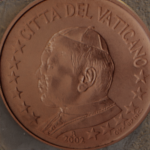
Coin value: 1cent
Country: va
Edition: 2002